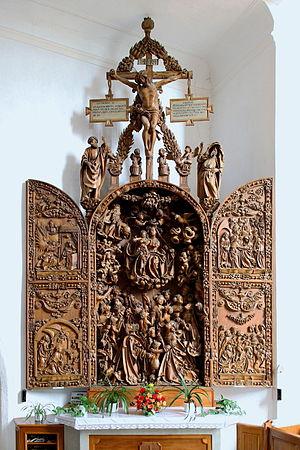
Mauer est un village autrichien de la municipalité de Dunkelsteinerwald, dans le district de Melk en Basse-Autriche.